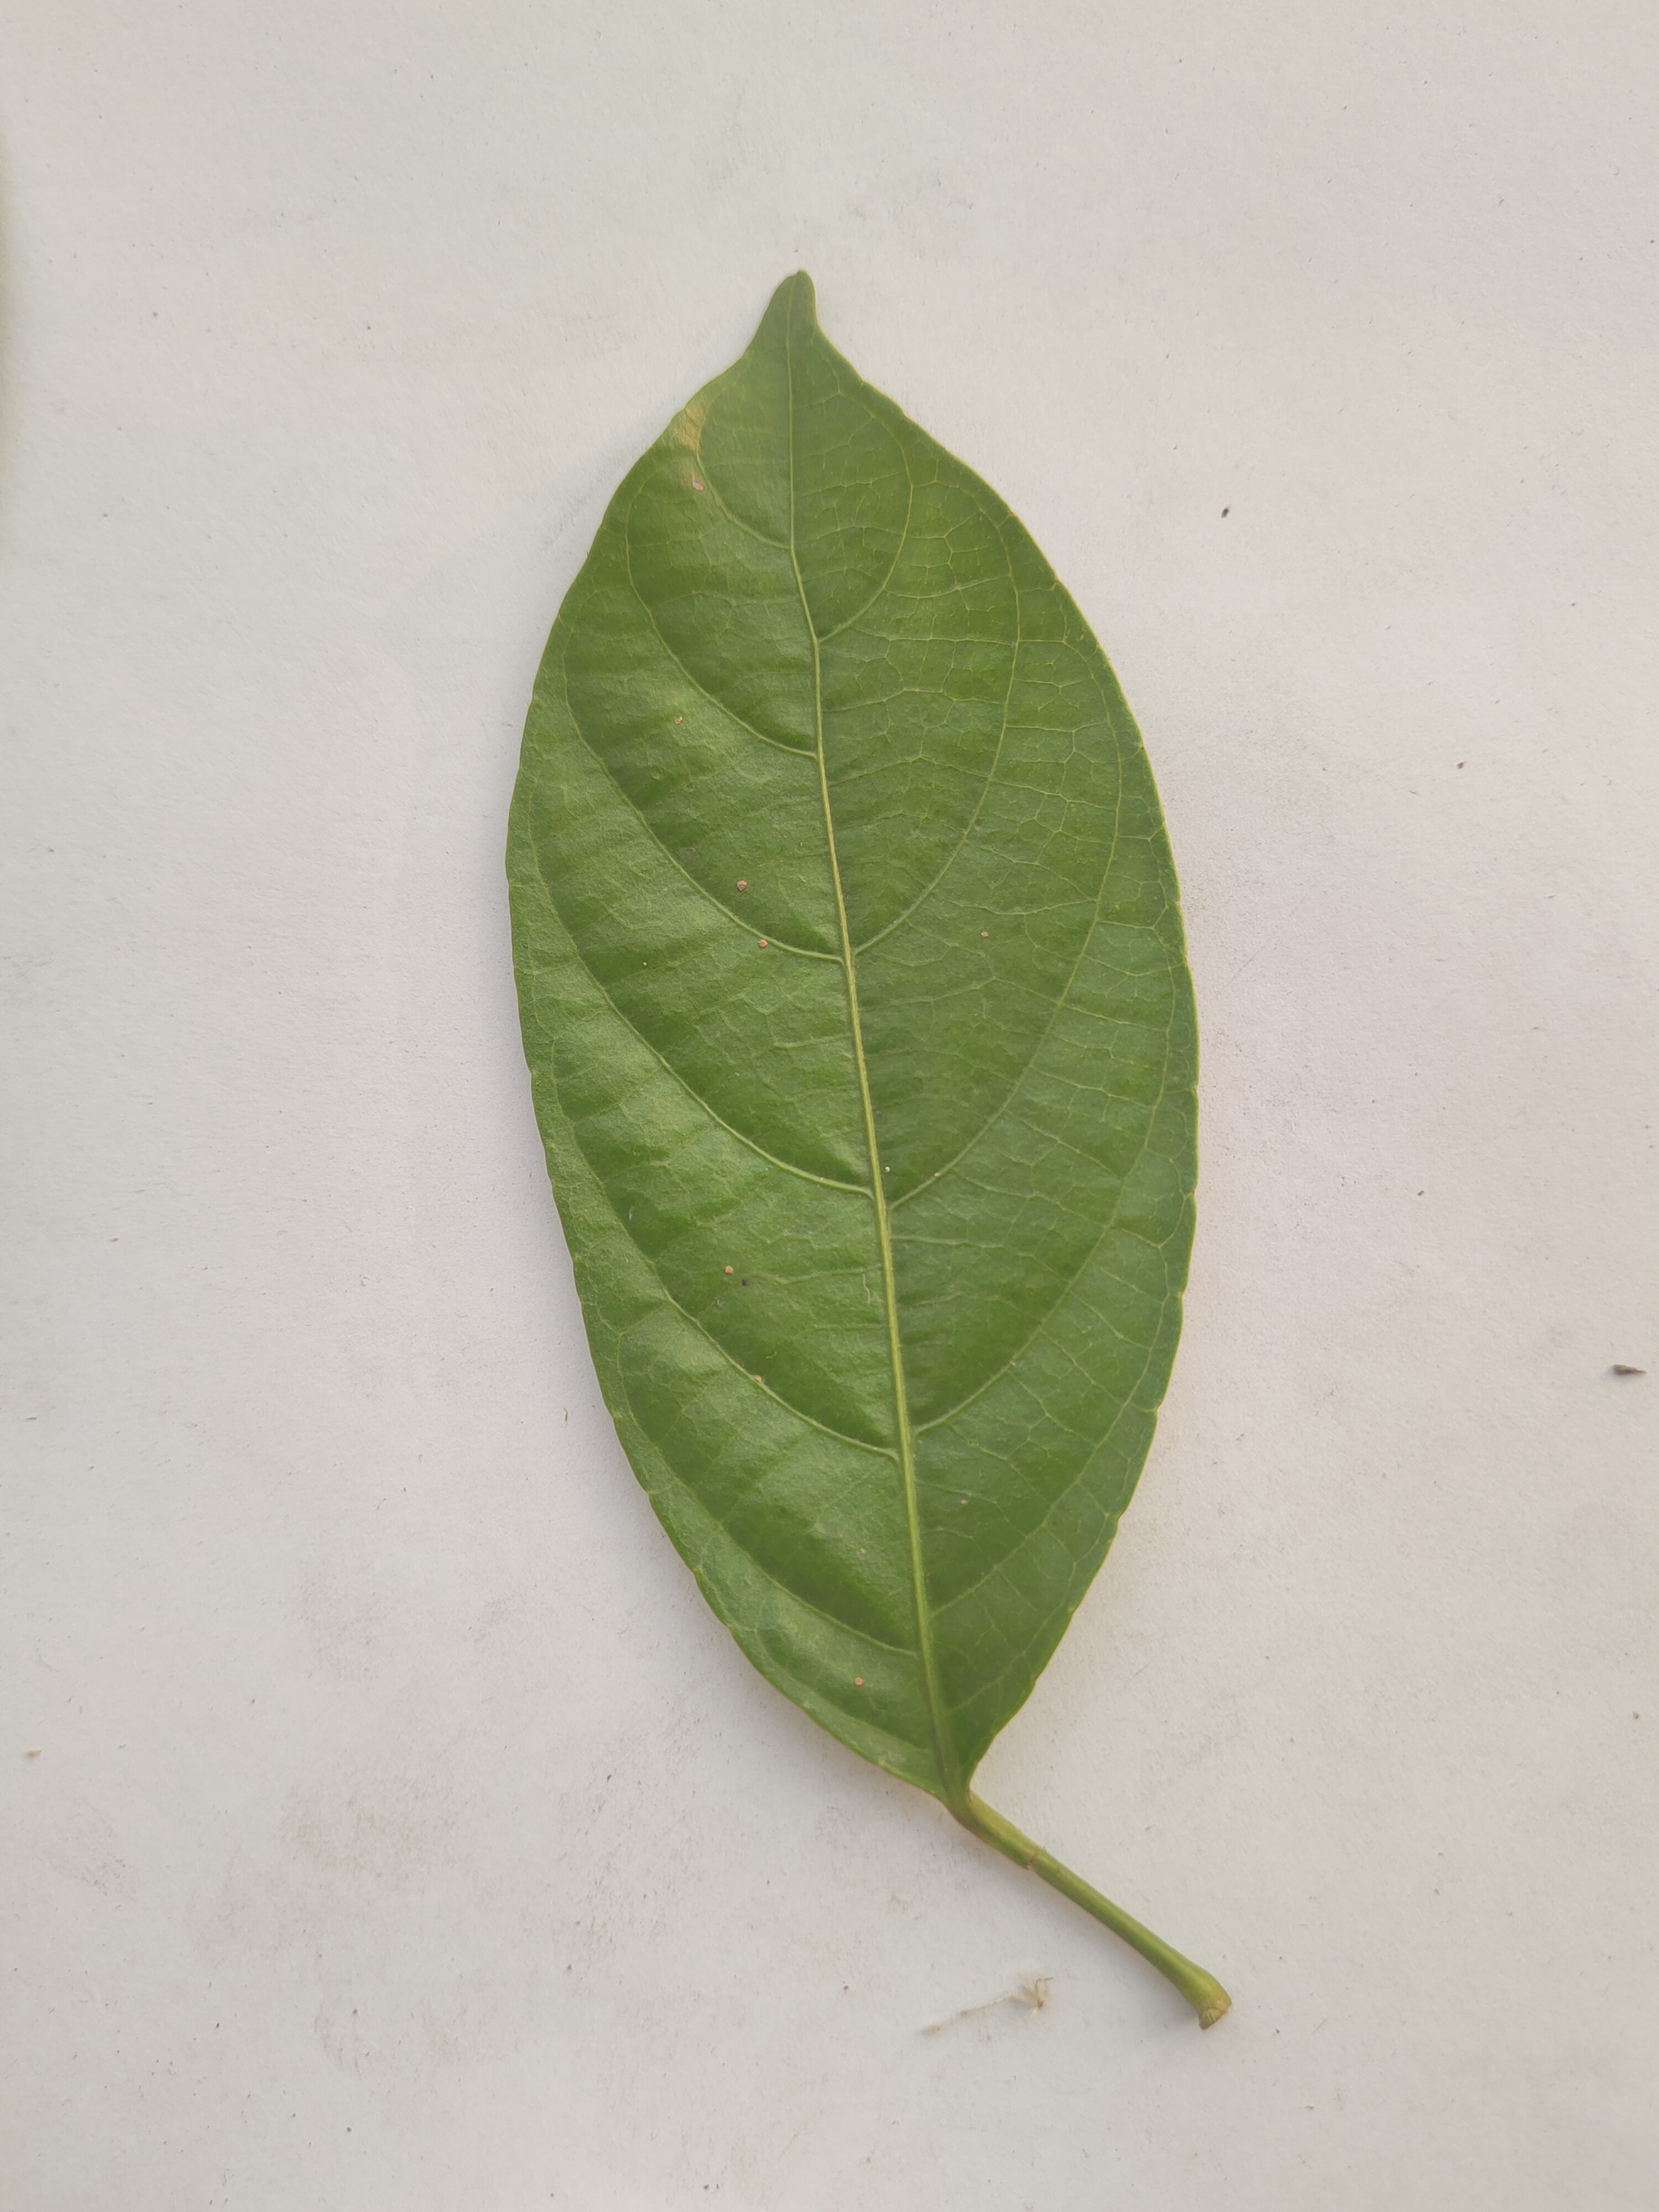
Leaf variety: Lotkon